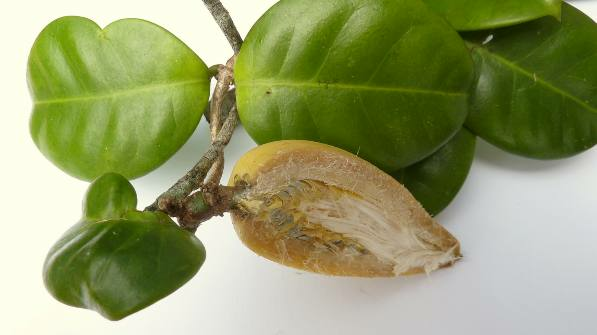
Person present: No